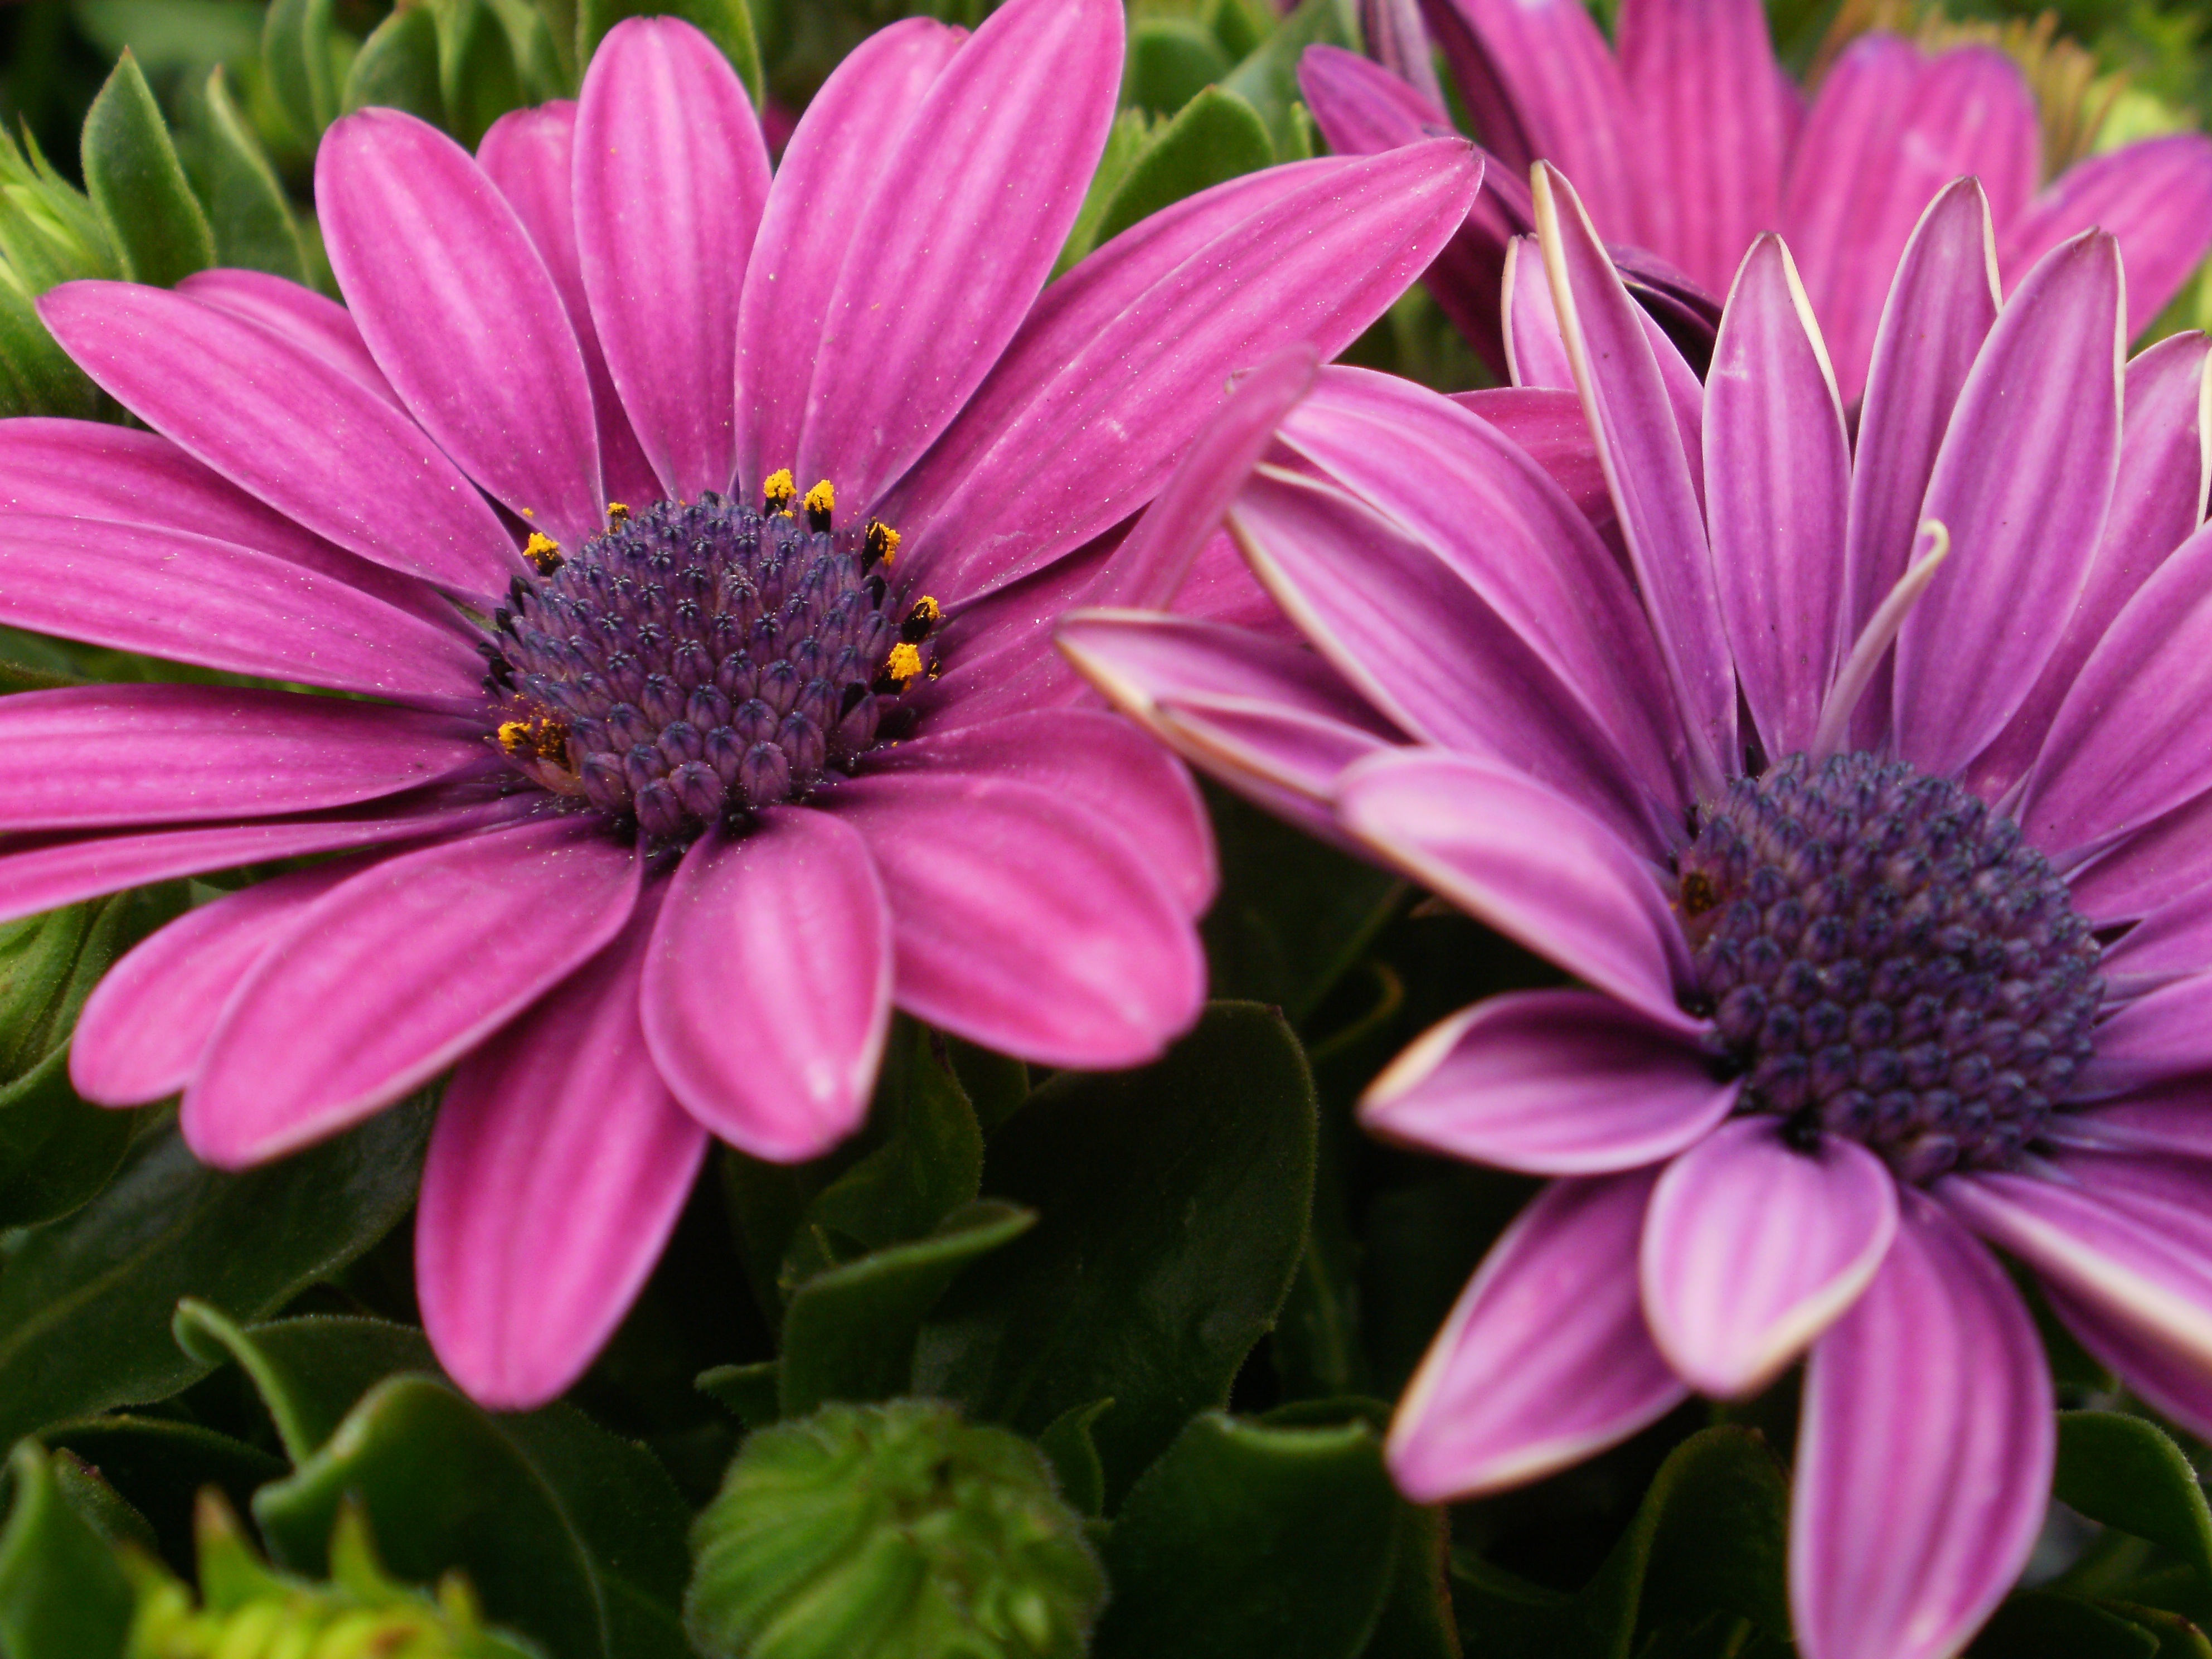
blossom, plant, flower, purple, petal, bloom, daisy, pollen, macro, flora, cool image, aster, cool photo, nectar, daisy family, herbaceous plant, annual plant, marguerite daisy, garden cosmos, chrysanths